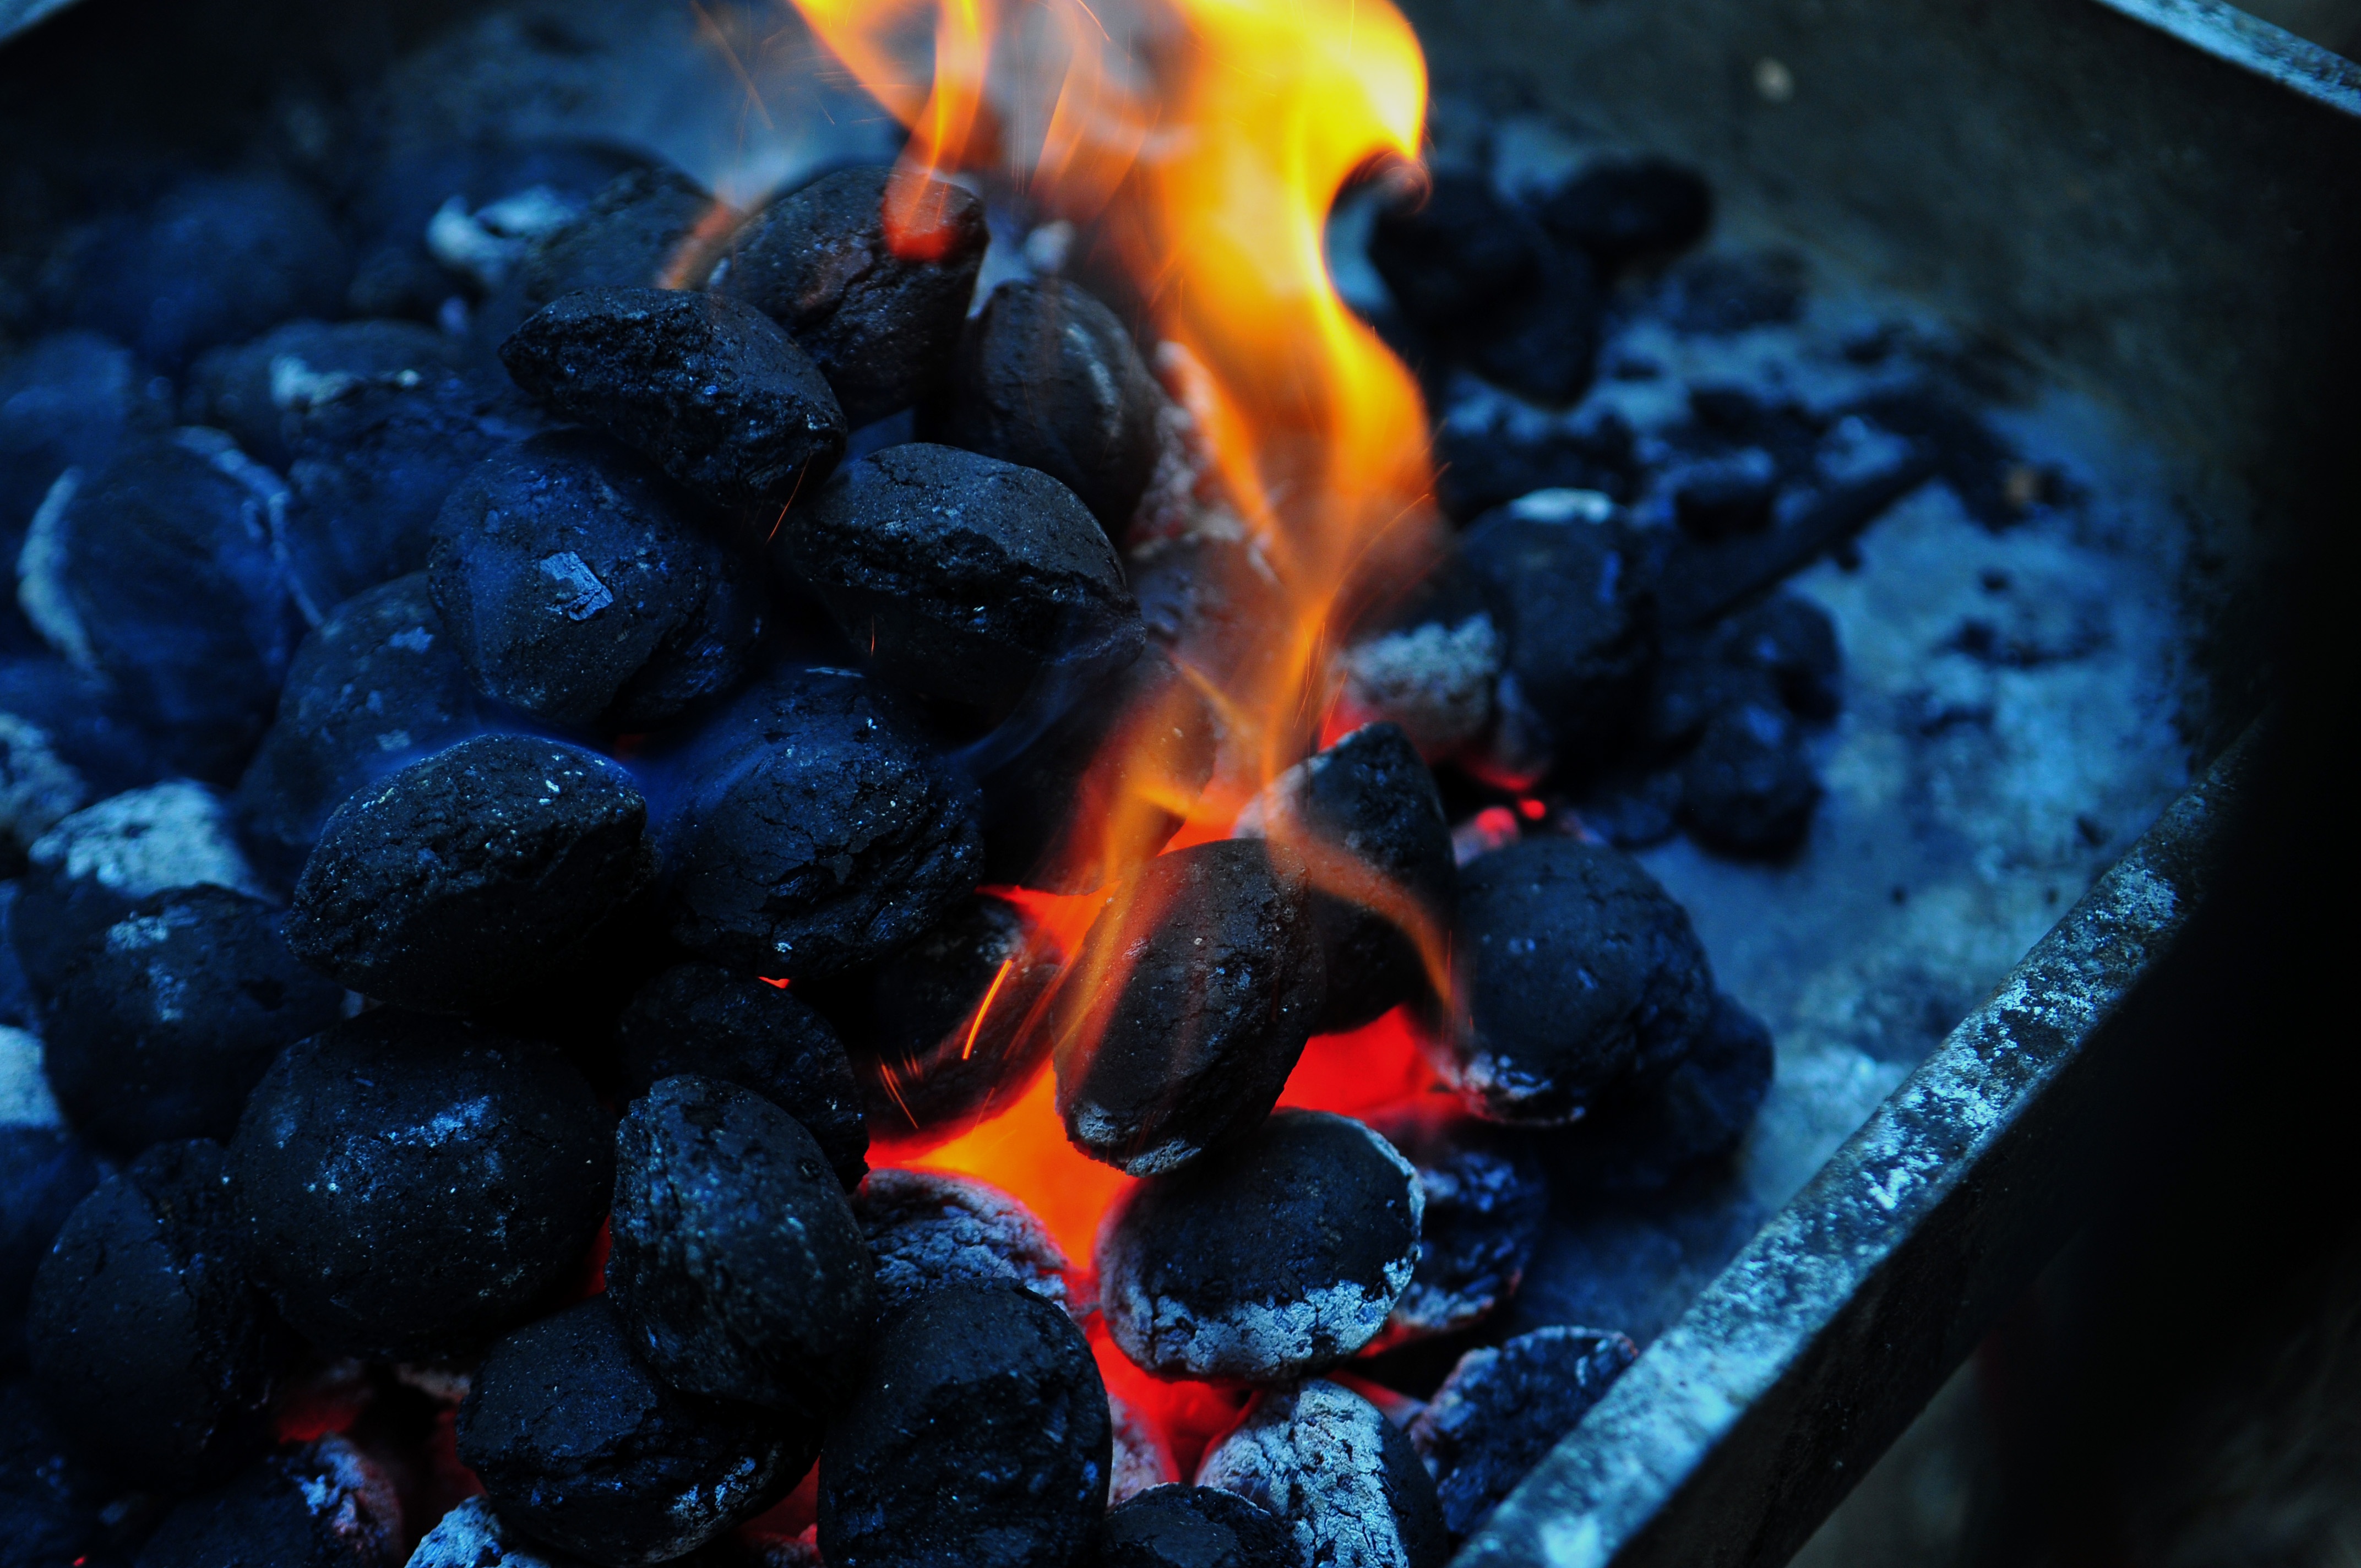
food, produce, barbeque, flame, fire, blue, barbecue, charcoal, hot, macro photography, grilling, briquette, geological phenomenon